Peace of Brześć Kujawski

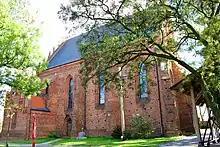
Saint Stanislaus church in Brześć Kujawski, where the treaty was announced

The treaty also eliminated the possibility of appealing against the treaty to the Pope or Holy Roman Emperor.